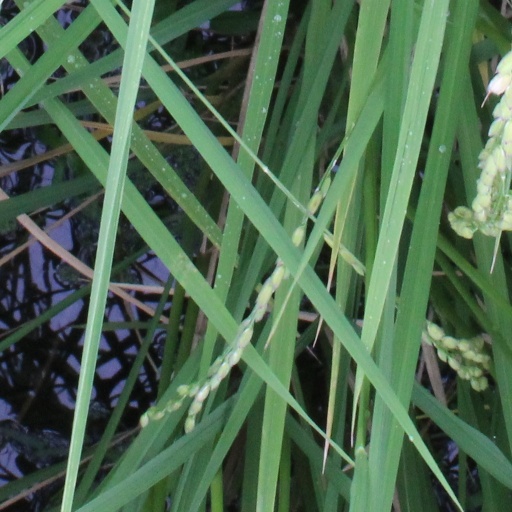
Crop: rice